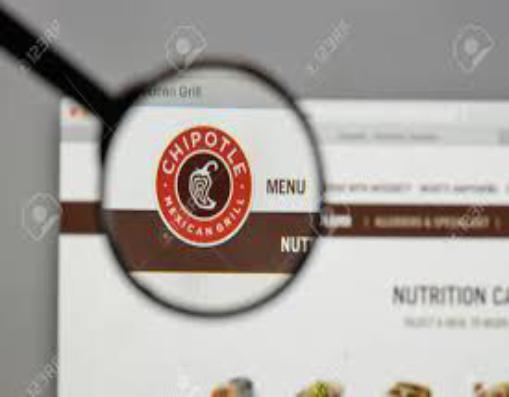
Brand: Chipotle Mexican Grill-2
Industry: Clothes